1st Lanarkshire Artillery Volunteers

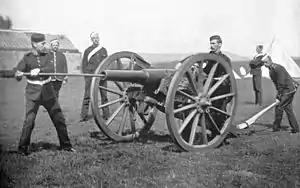
16-Pounder RML gun manned by Artillery Volunteers.

The AVCs were intended to serve as garrison artillery manning fixed defences, but a number of the early units manned semi-mobile 'position batteries' of smooth-bore field guns pulled by agricultural horses. Up to 1865, the only guns on which the Lanarkshire batteries were drilled were 32-pounder smoothbores, but on 13 December of that year, a sixteenth battery was raised and equipped as a field battery with four 6-pounder smoothbore field-guns. (The 17th Battery was formed as a garrison company in 1868.) At that time the position batteries were not officially supported by the War Office (WO). In 1876, the 1st Corps won the Queen's Prize at the annual National Artillery Association competition held at Shoeburyness.